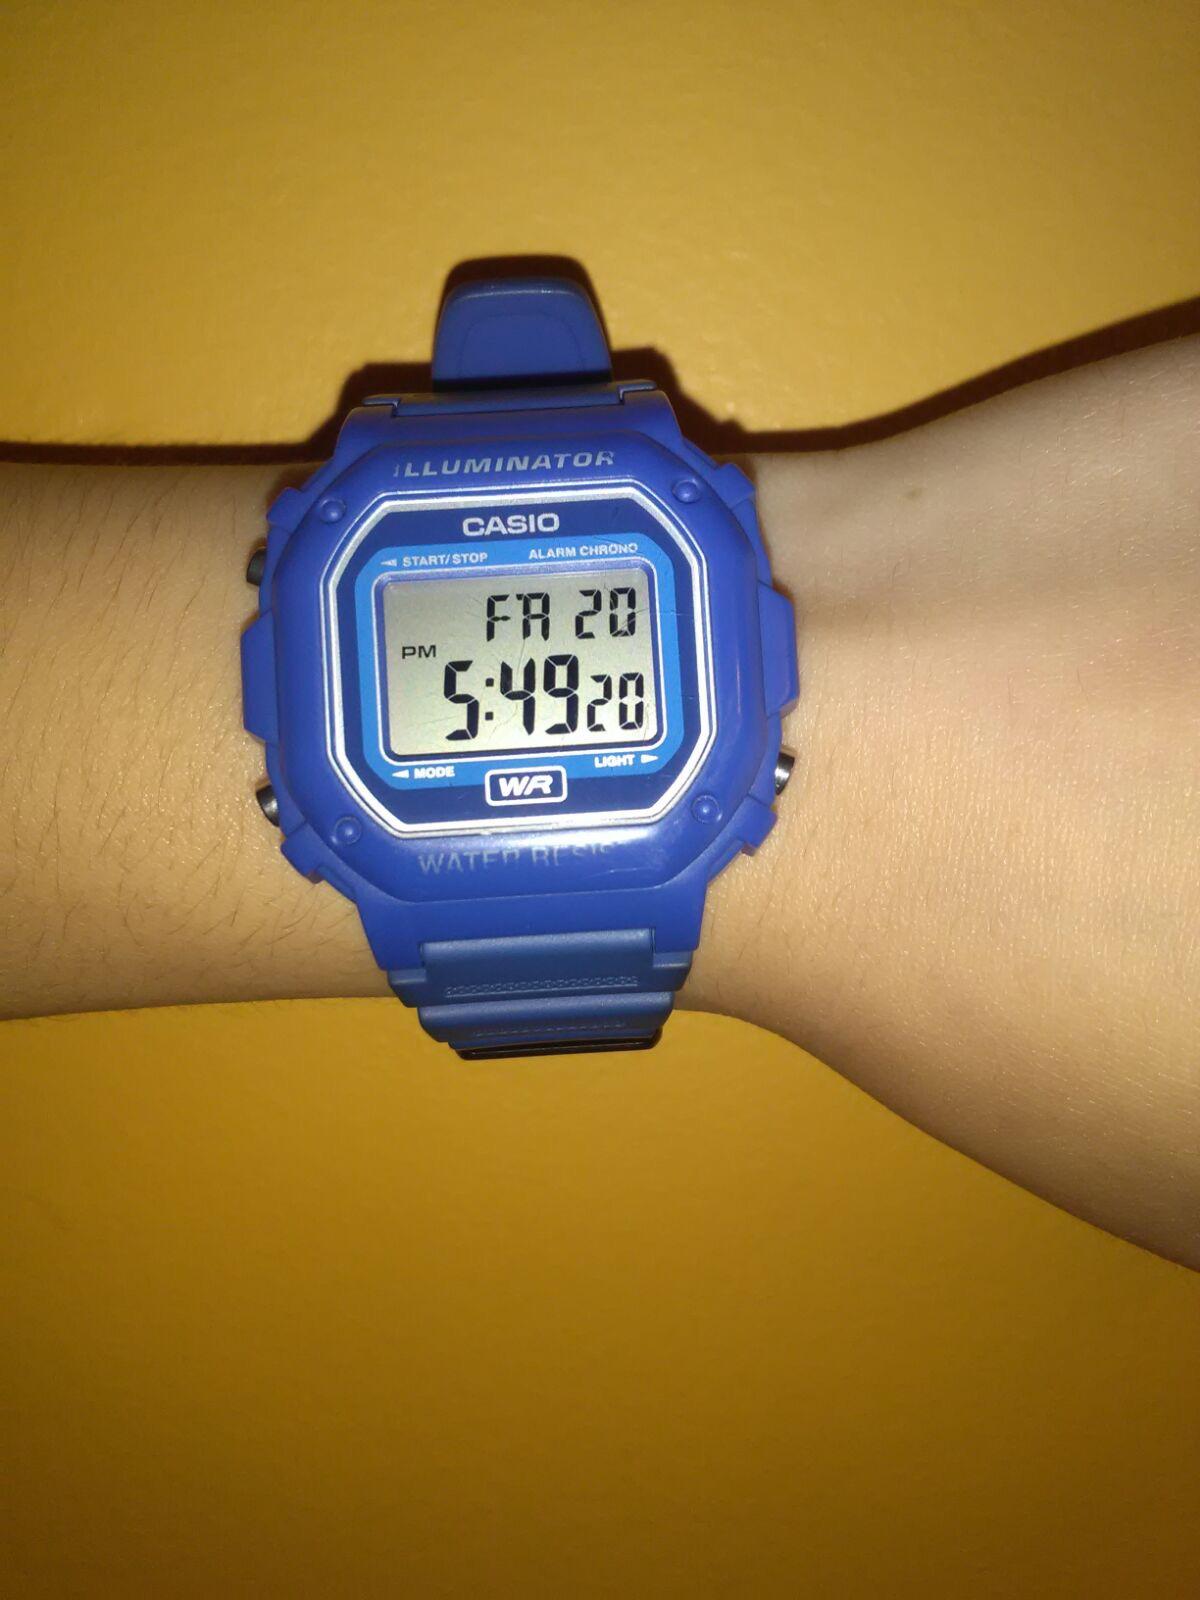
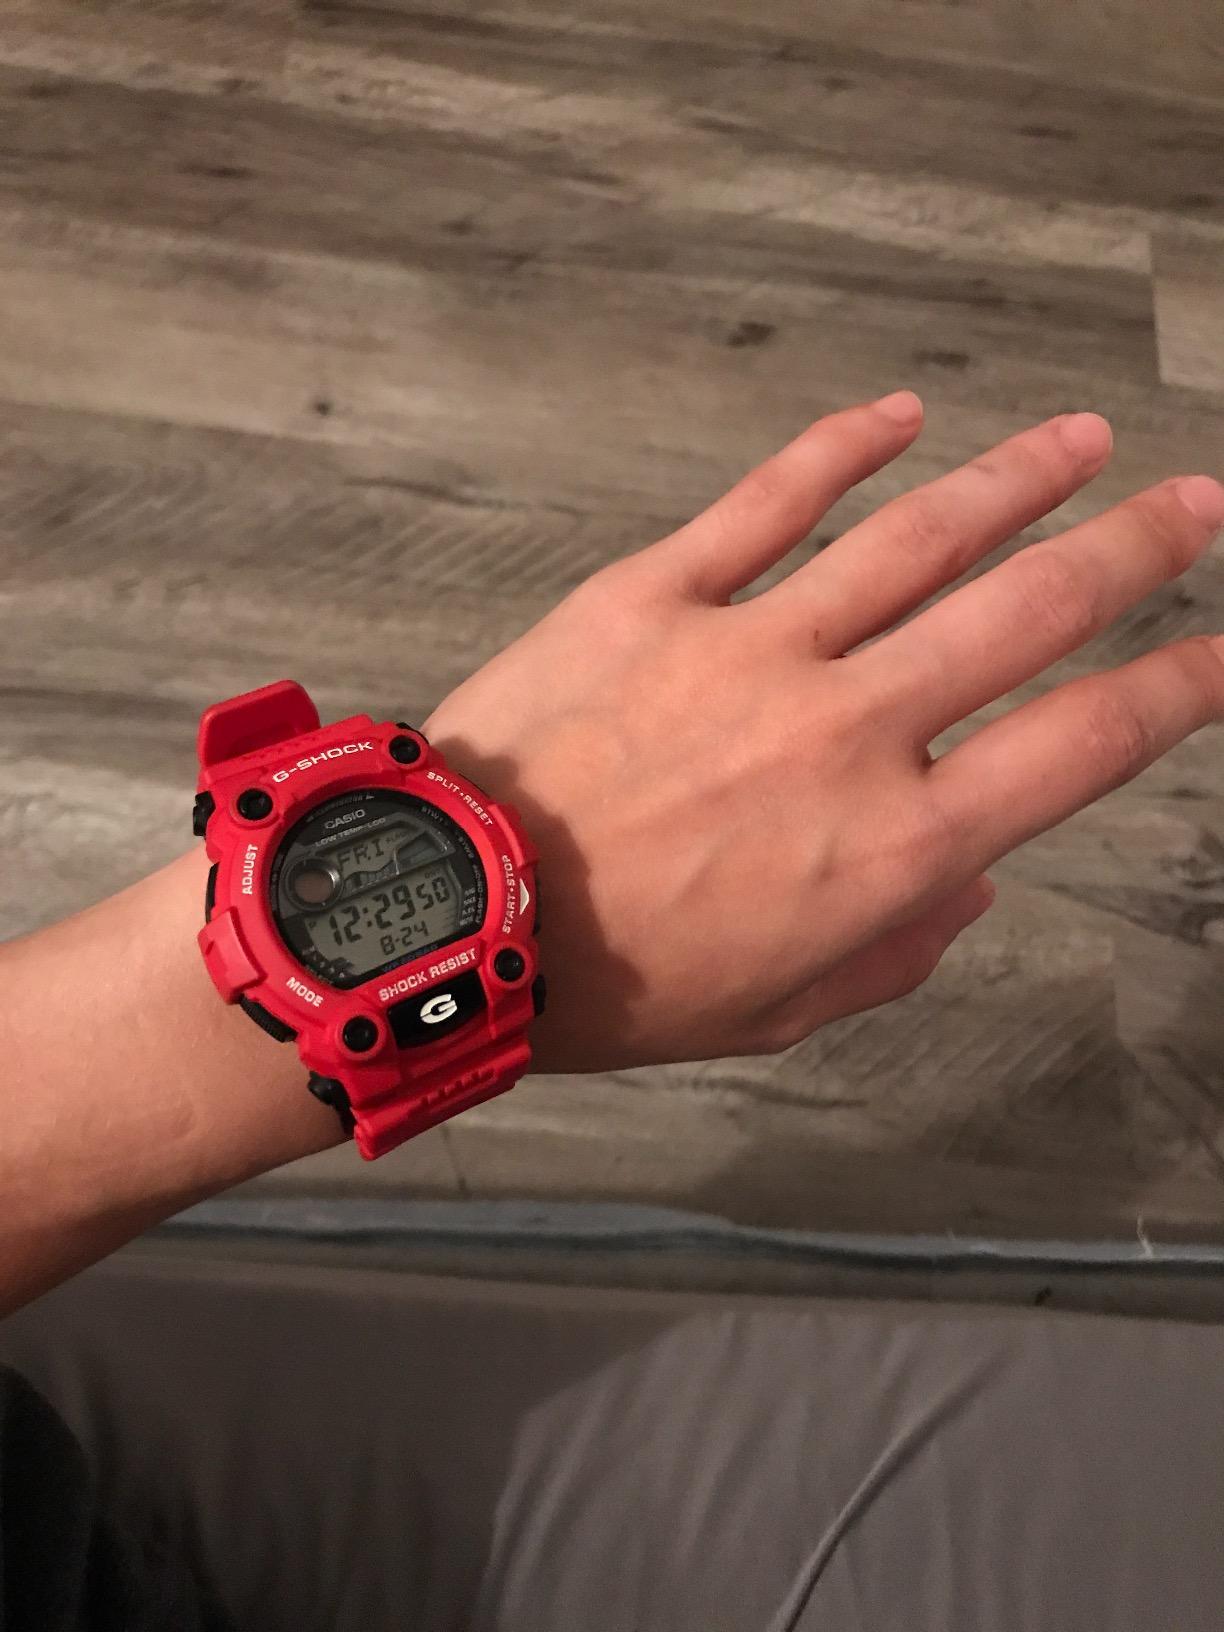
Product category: accessories_watch
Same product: no